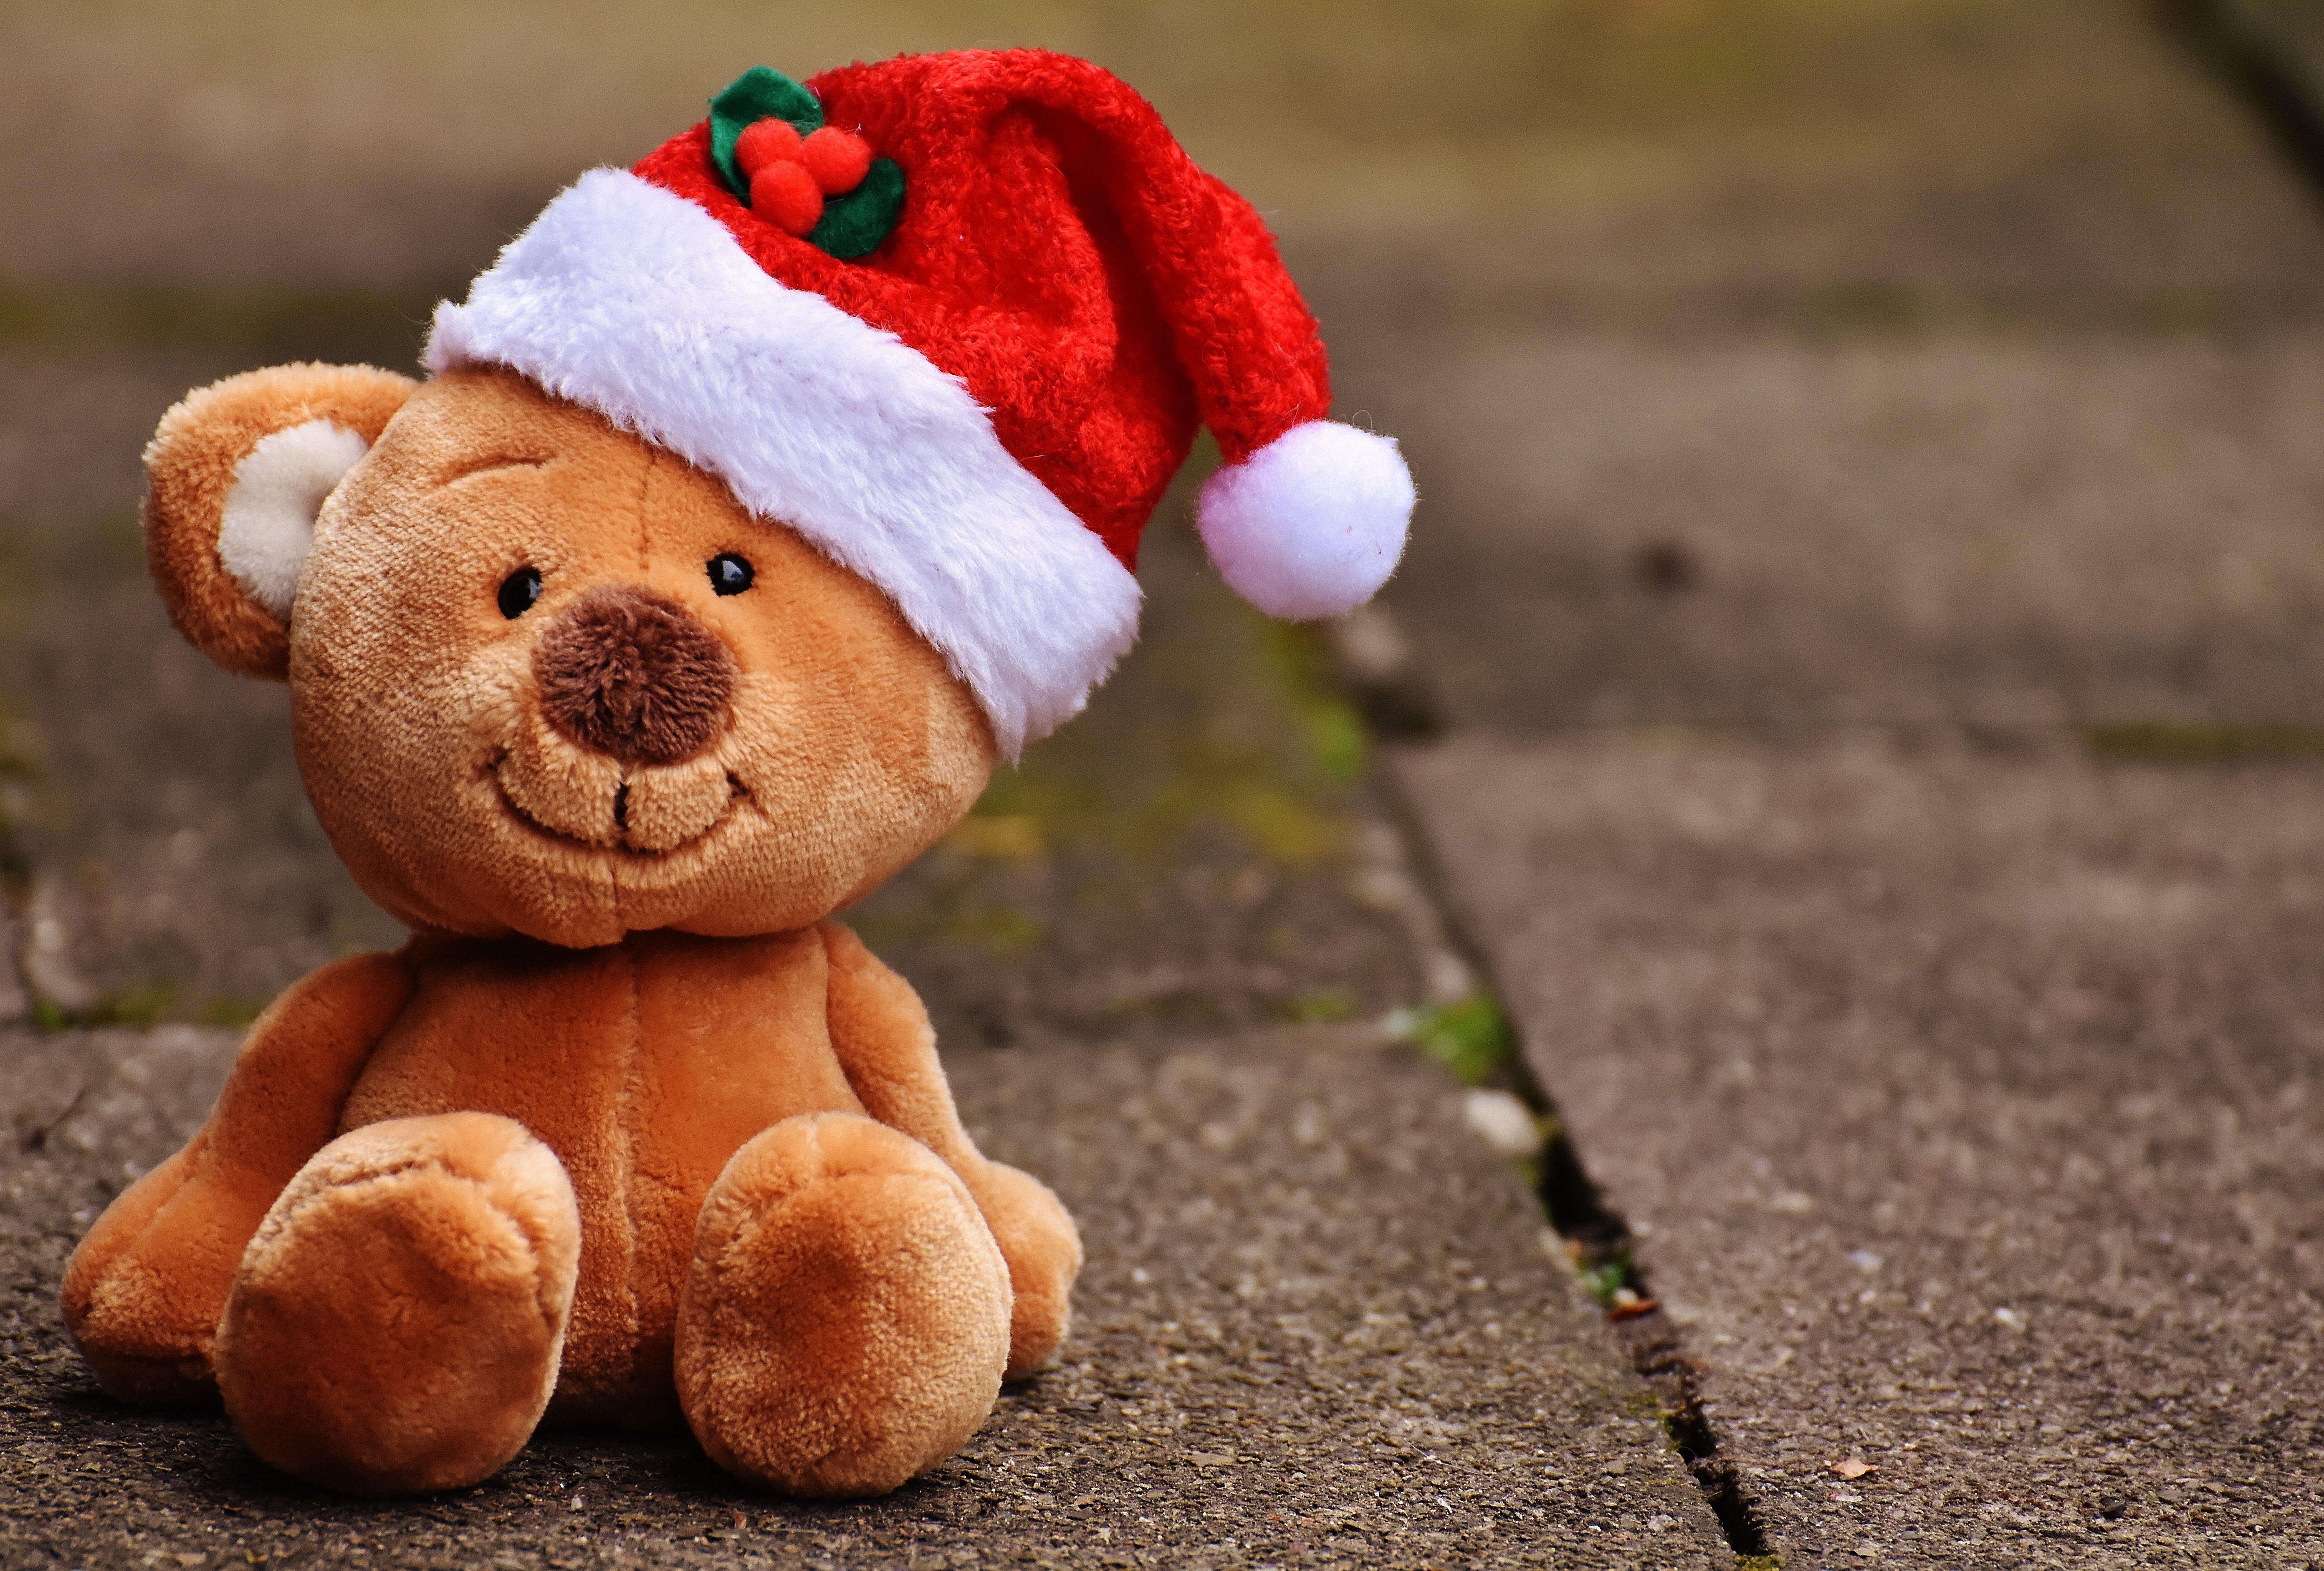
christmas, toy, teddy bear, santa hat, textile, funny, teddy, soft toy, stuffed toy